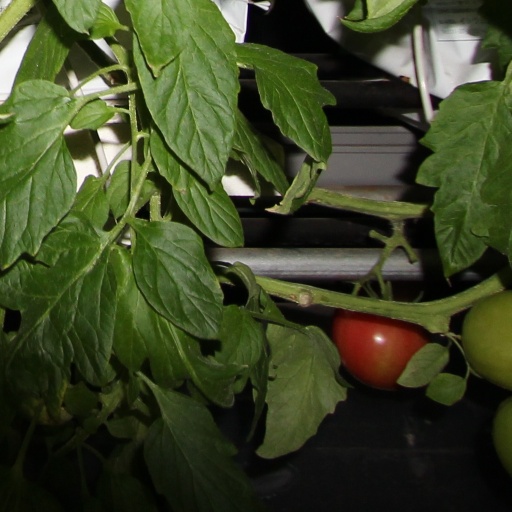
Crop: tomato